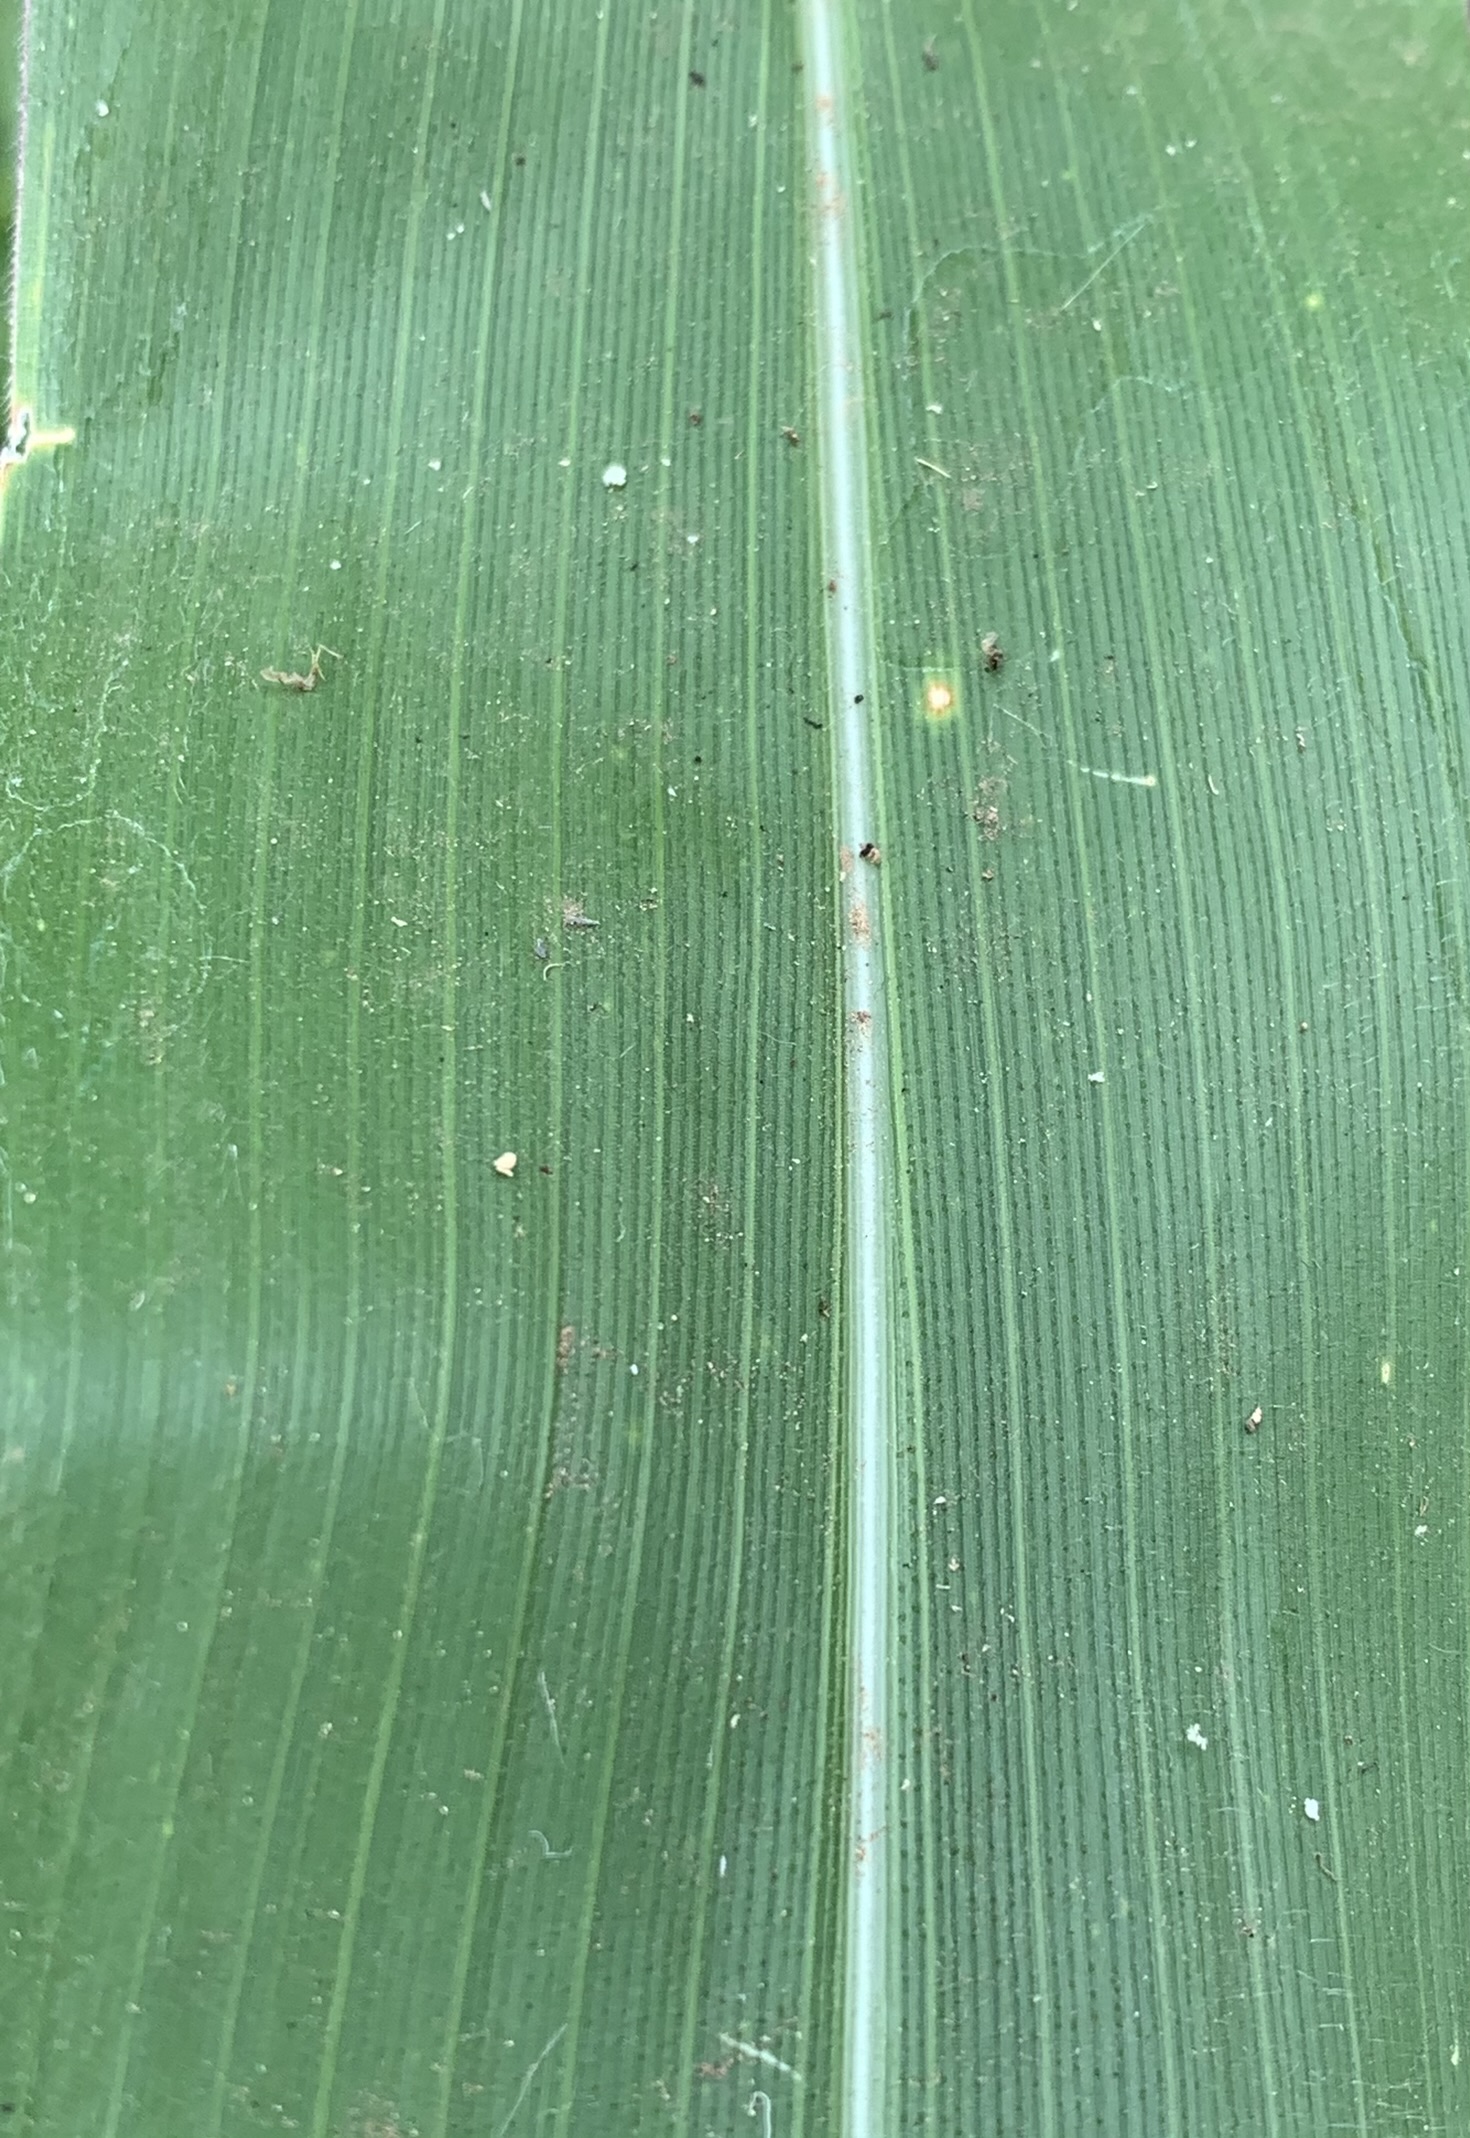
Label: Healthy